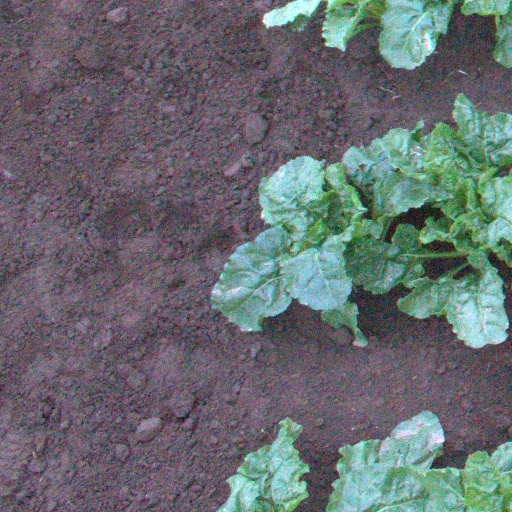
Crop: sugar beet